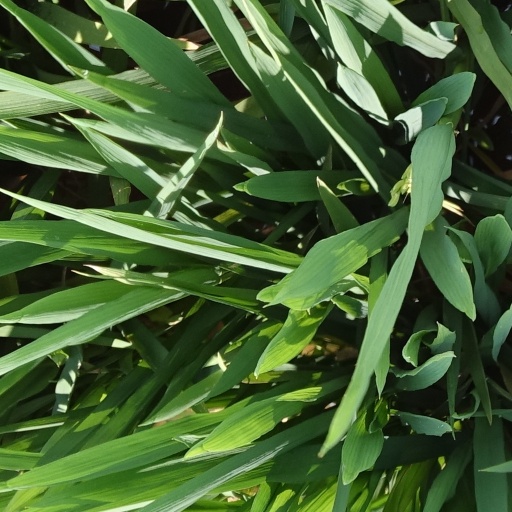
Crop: rice